Christianity in Xinjiang

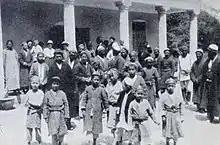
Christians outside the church at Kashgar in the early 1930s

Christianity is a minority religion in Xinjiang, an autonomous region of China, formerly known as Chinese Turkestan. The two dominant ethnic groups, the Uyghur and Han Chinese, are predominantly Muslim and Chinese folk religions, respectively, and very few from both groups are known to be Christian.